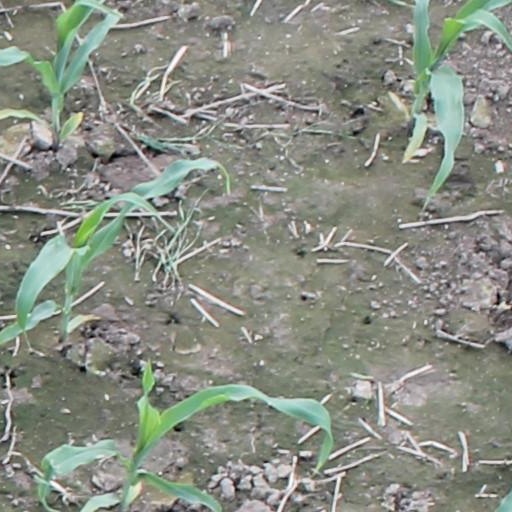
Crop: maize; corn